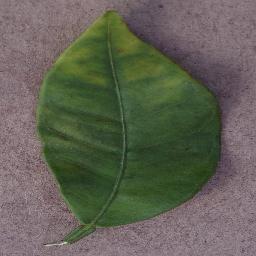
Label: Orange___Haunglongbing_(Citrus_greening)